Woolartha, New South Wales

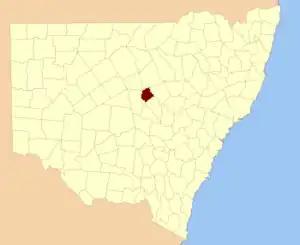
Oxley County NSW.

Woolartha Parish (Oxley County), New South Wales is a rural locality of Bogan Shire and a civil parish of Oxley County, New South Wales, a Cadastral divisions of New South Wales.